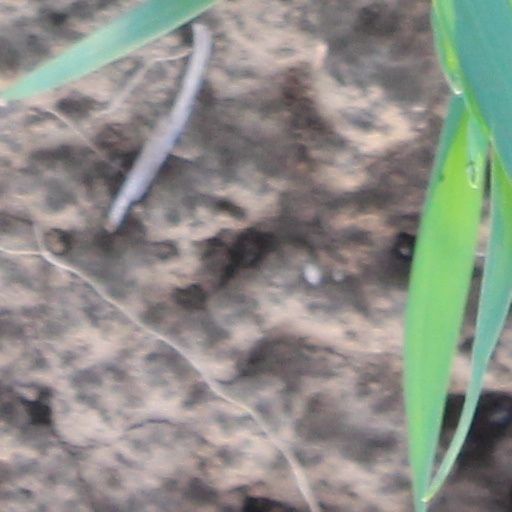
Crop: wheat